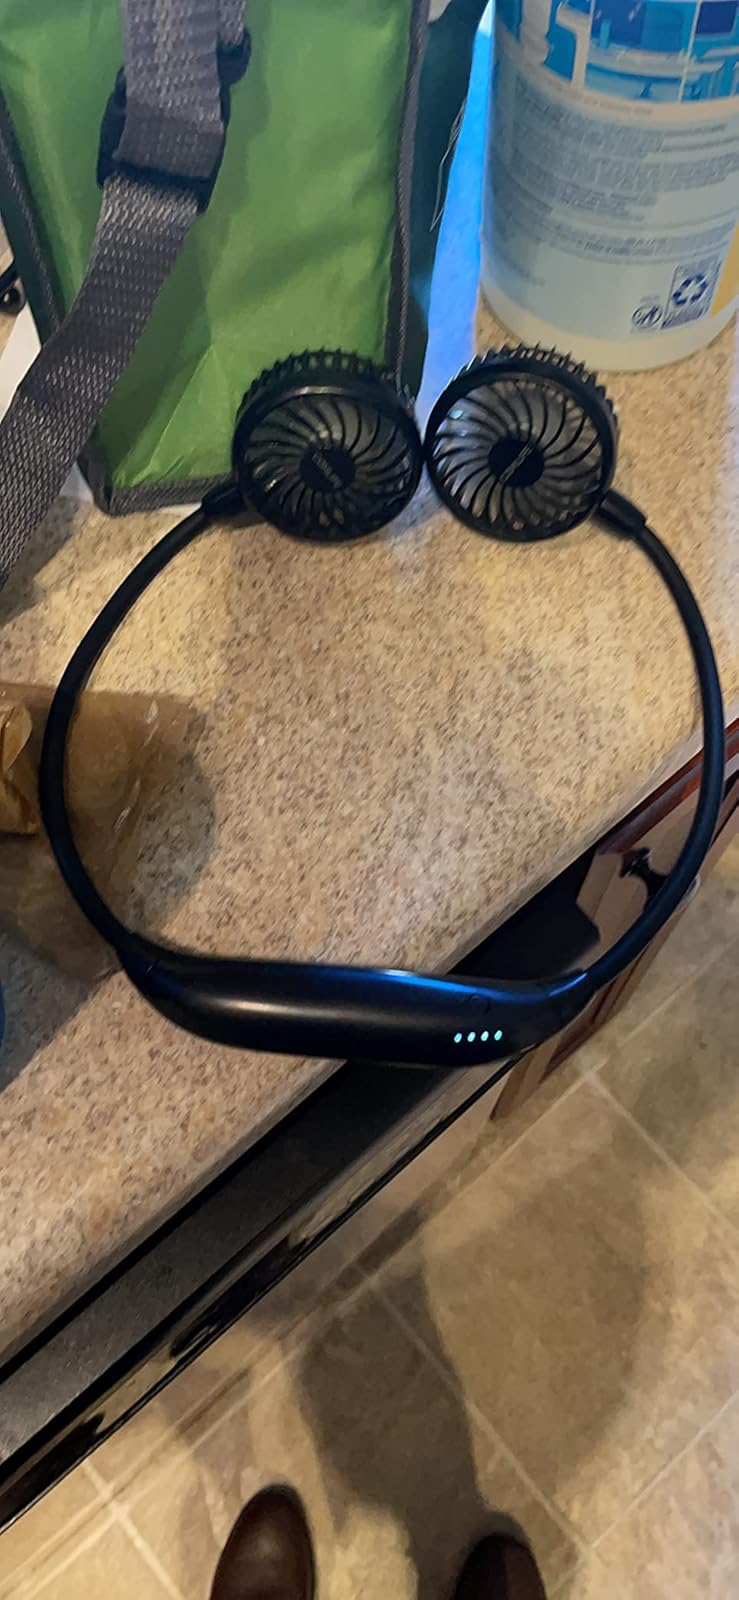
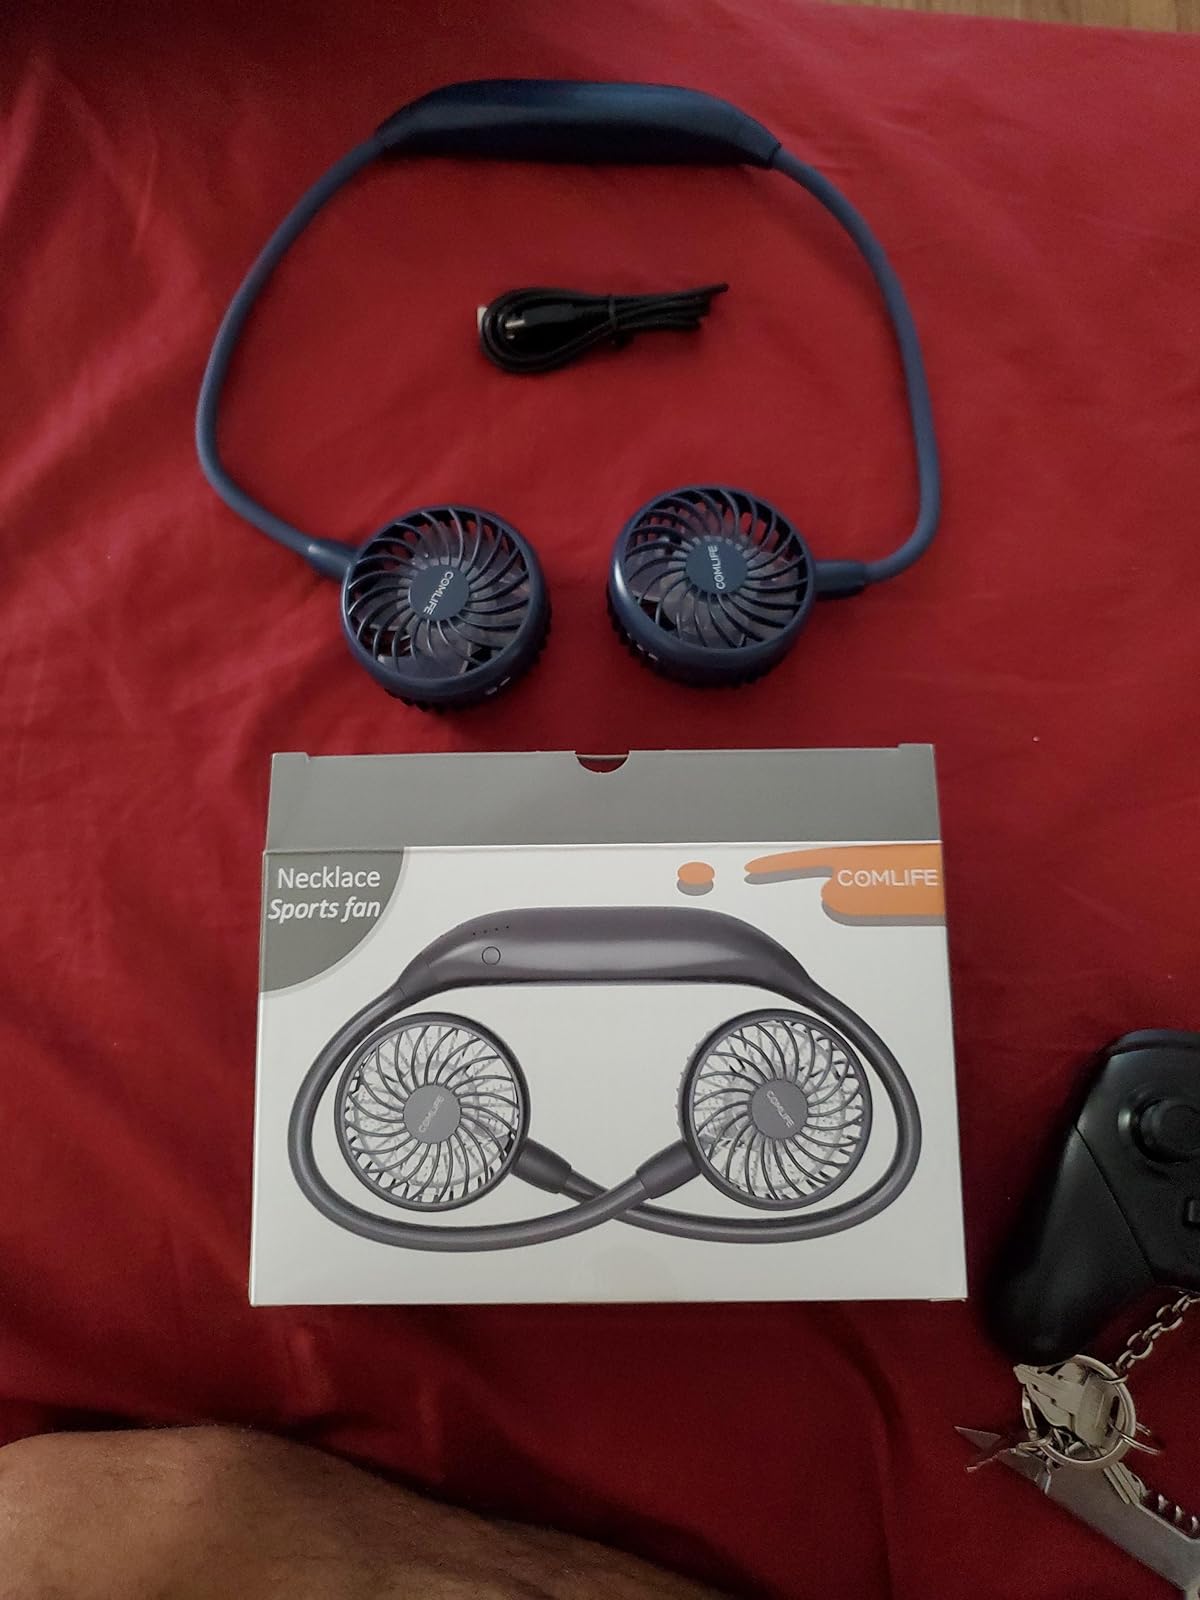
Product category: fan
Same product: yes